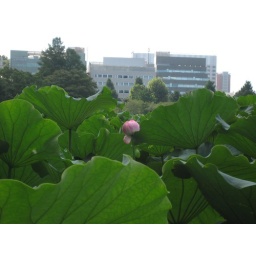
The only lotus blooming out of all of the thousands of plants on the lake in Ueno Park.